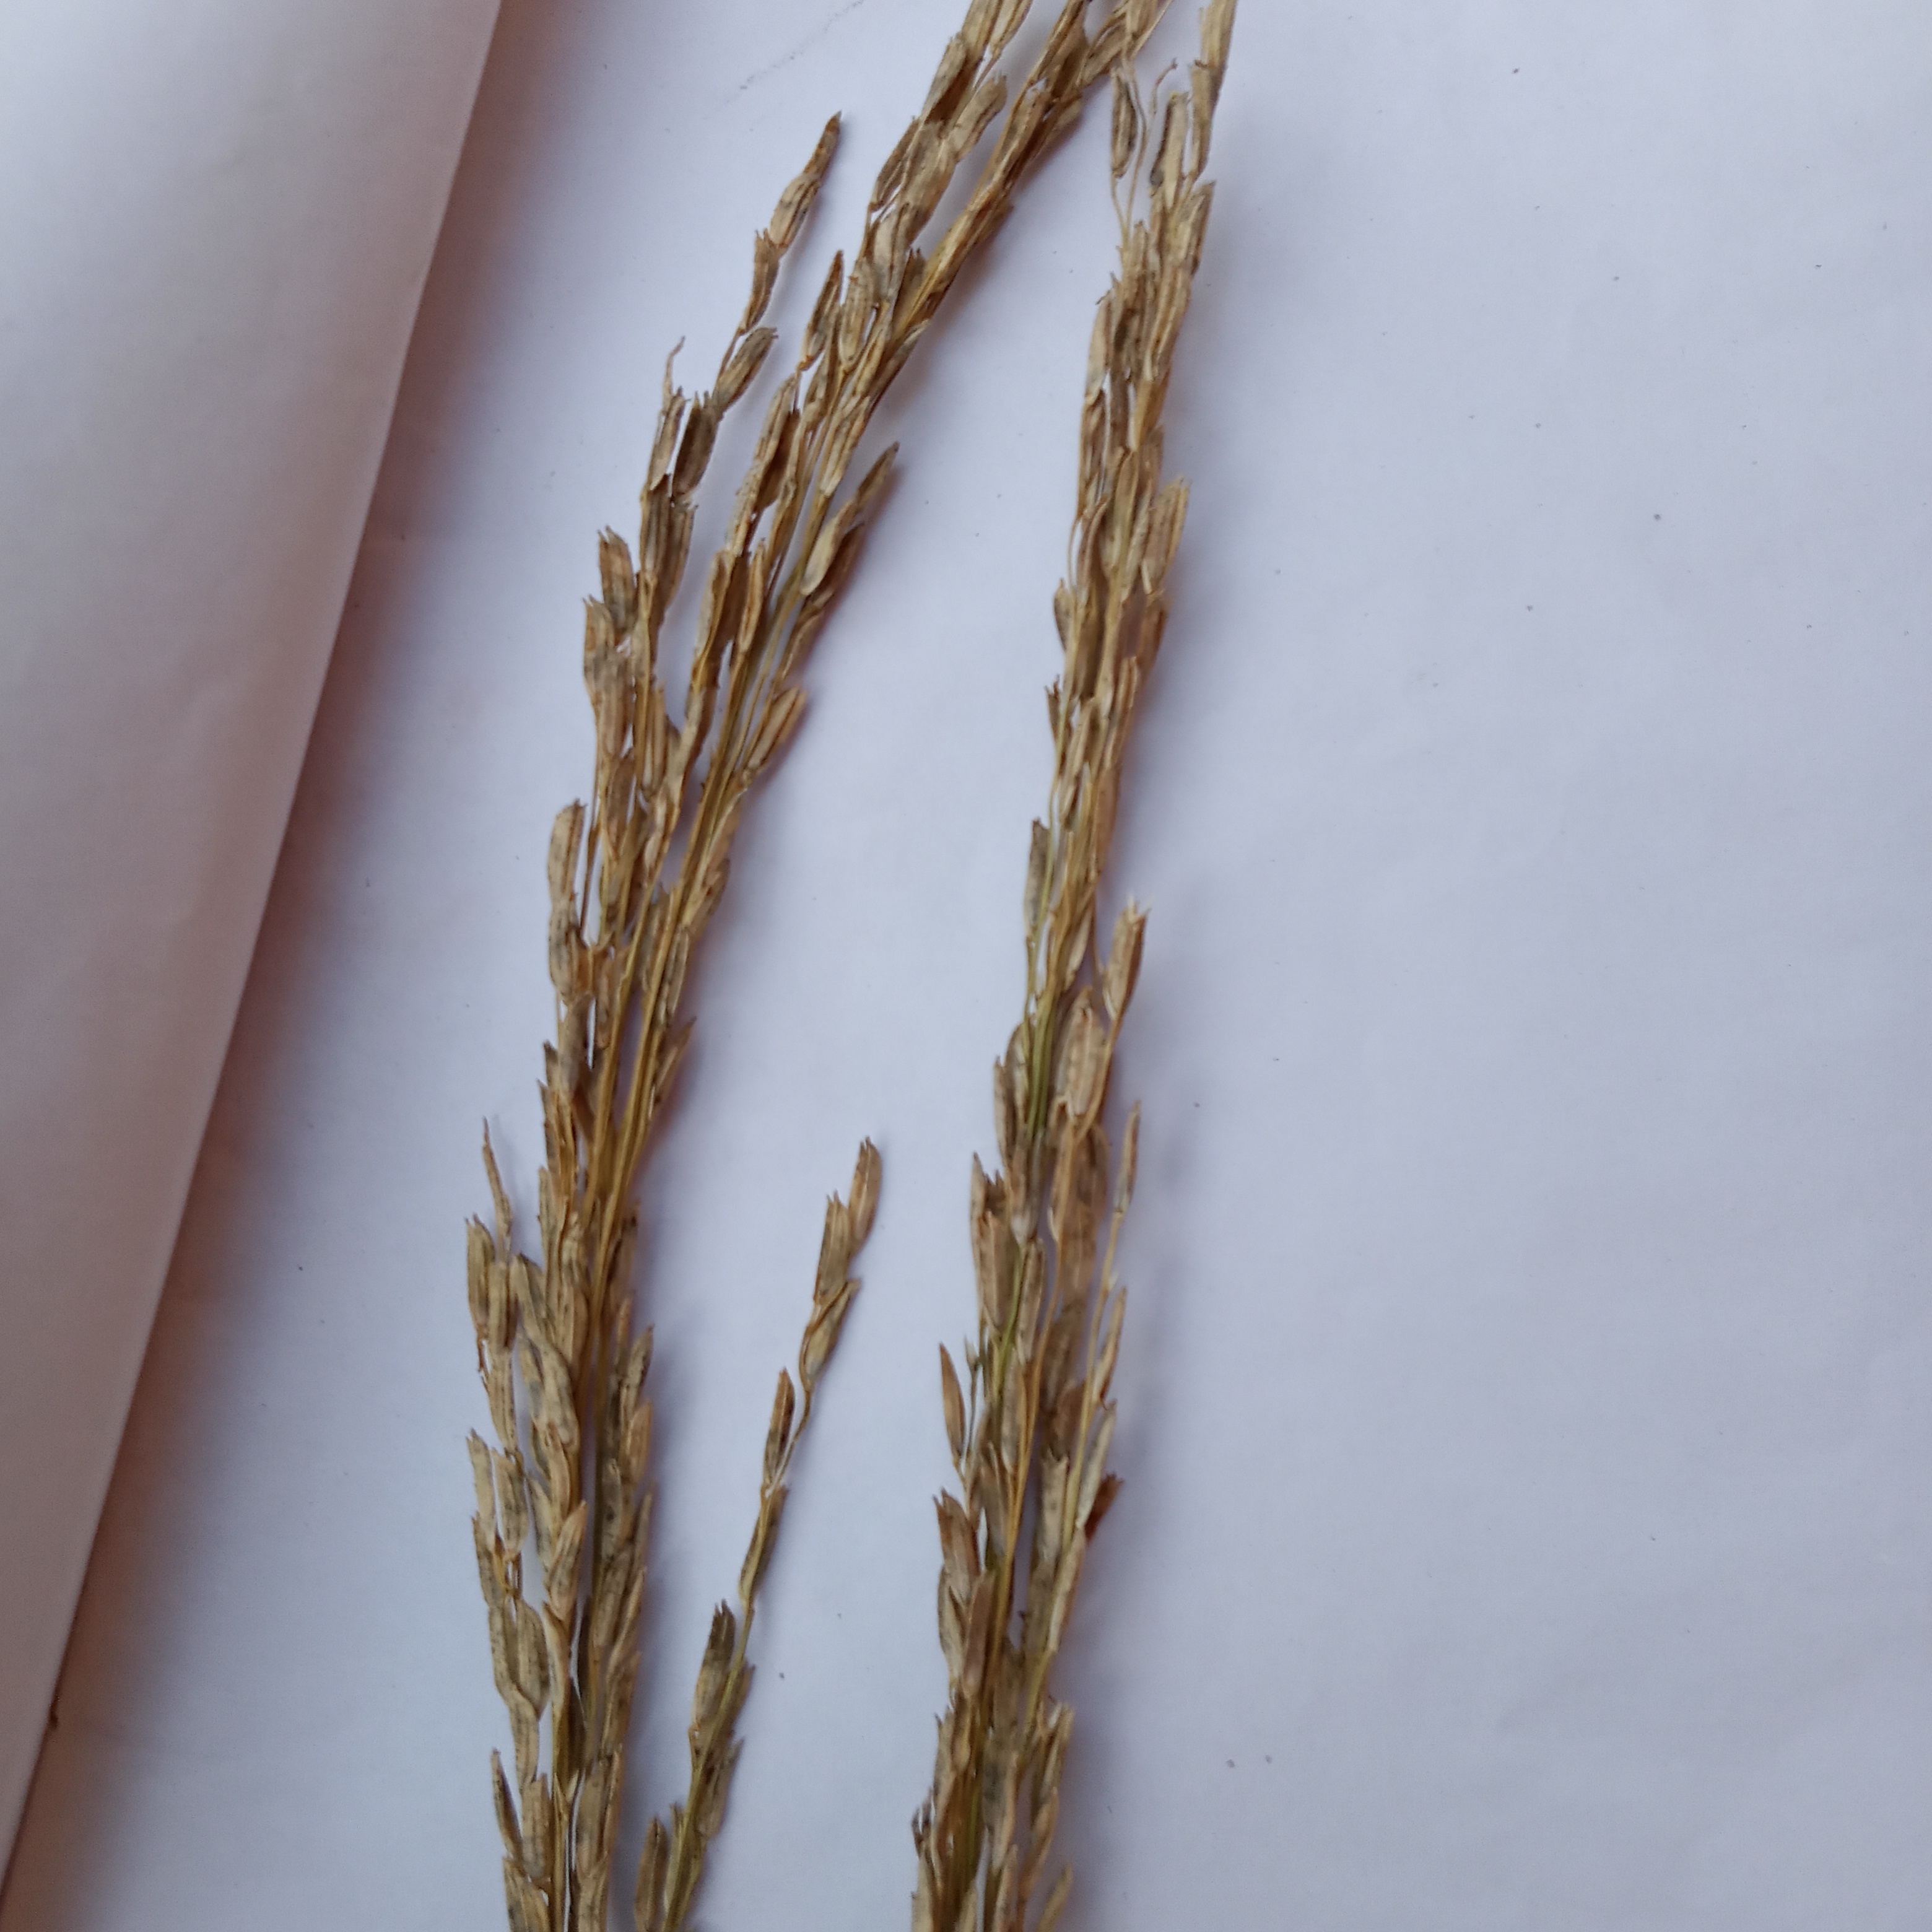
Nhãn: Bệnh Đạo ôn lá và cổ bông (Rice leaf and neck blast)